Dekker Dreyer

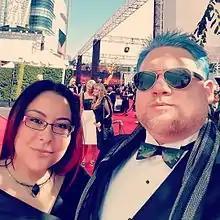
Dekker Dreyer and wife Julia Howe at the 2016 Primetime Emmy Awards

Dekker Dreyer (born November 16, 1980) is an American multi-disciplinary artist working in film, visual art, and music also known as Phantom Astronaut. He is a prominent artist in virtual and augmented reality.